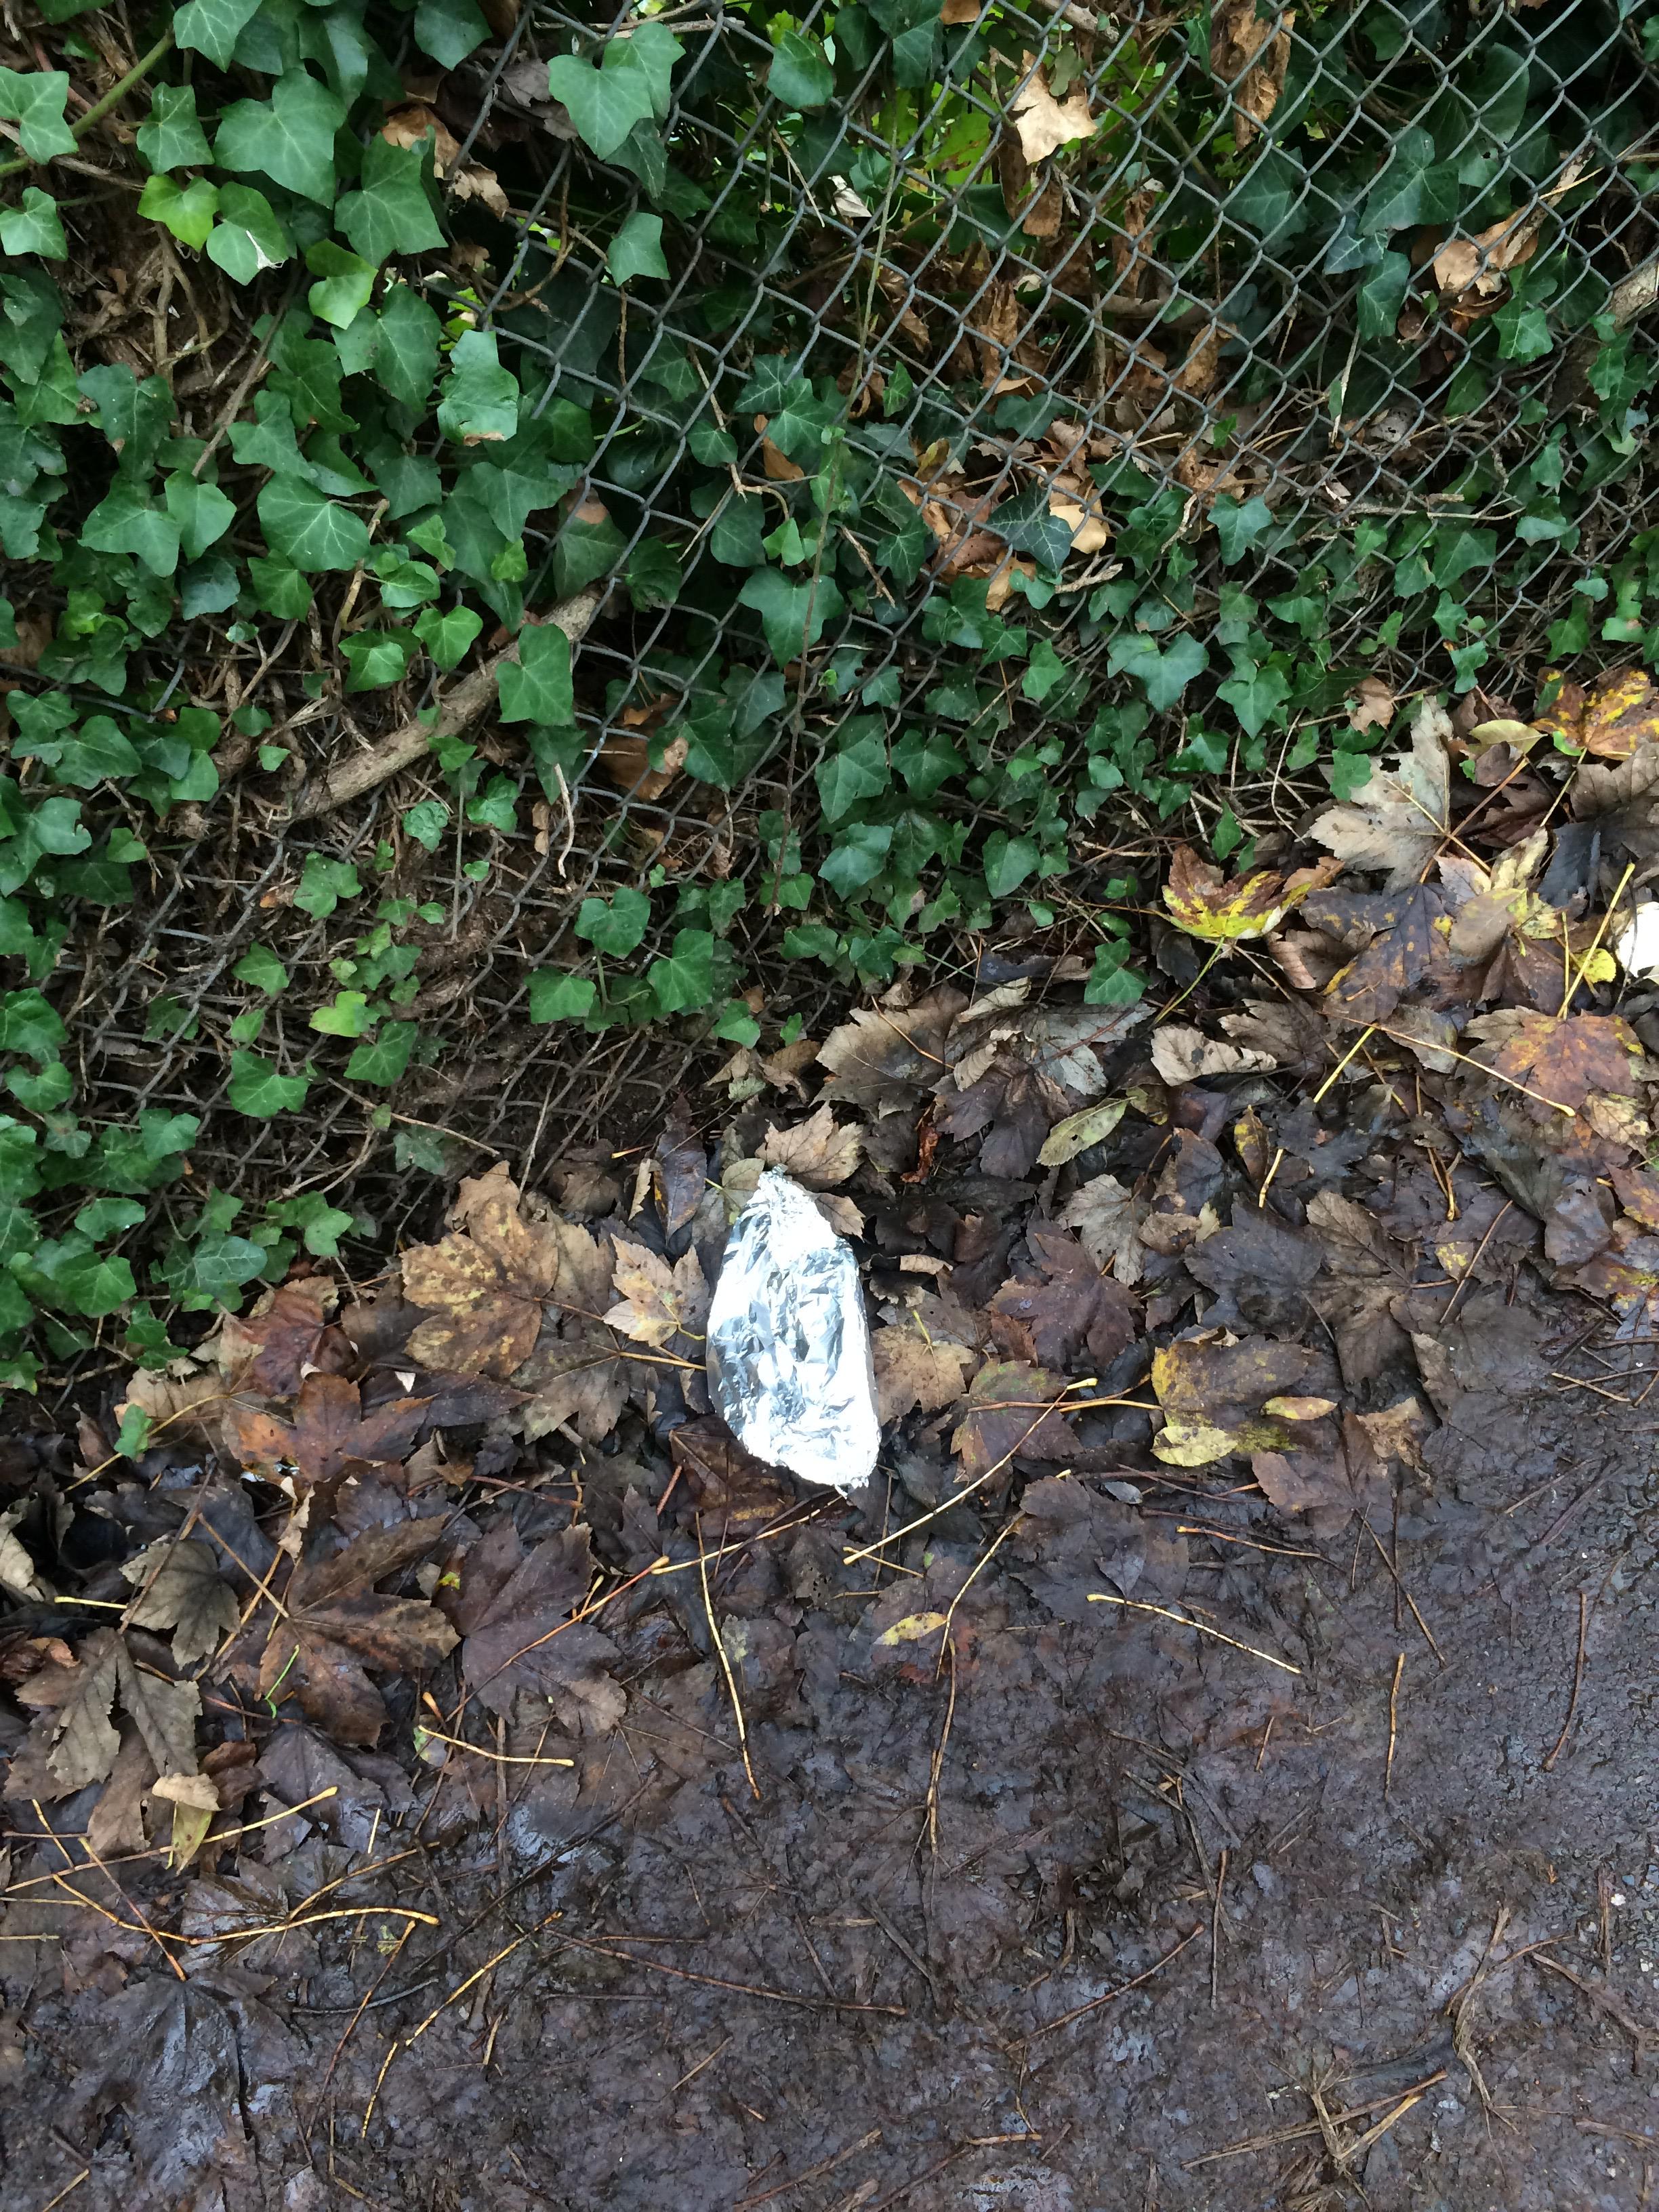
Object: Aluminium foil (Aluminium foil)